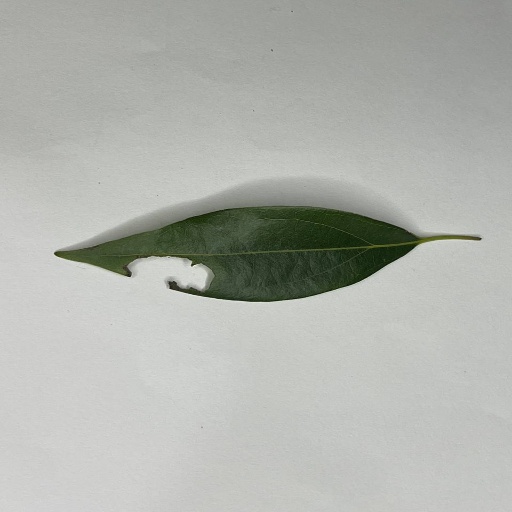
Species: Camphor
Leaf condition: Shot Hole